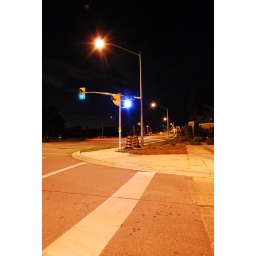
I was actually standing in the middle of the road while this photo was taken.